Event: Nepal Earthquake
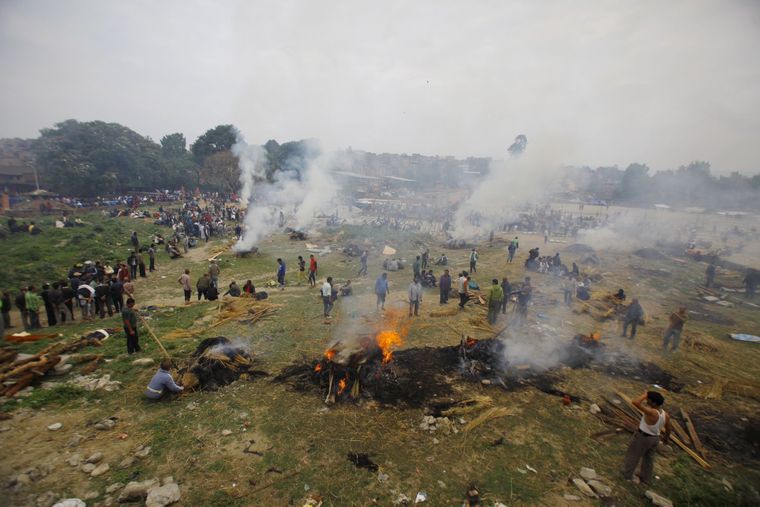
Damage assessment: no_damage